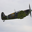
Label: airplane